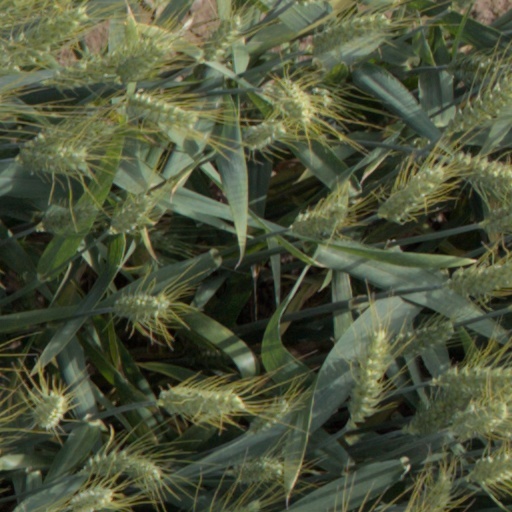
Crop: wheat